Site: brandenburg
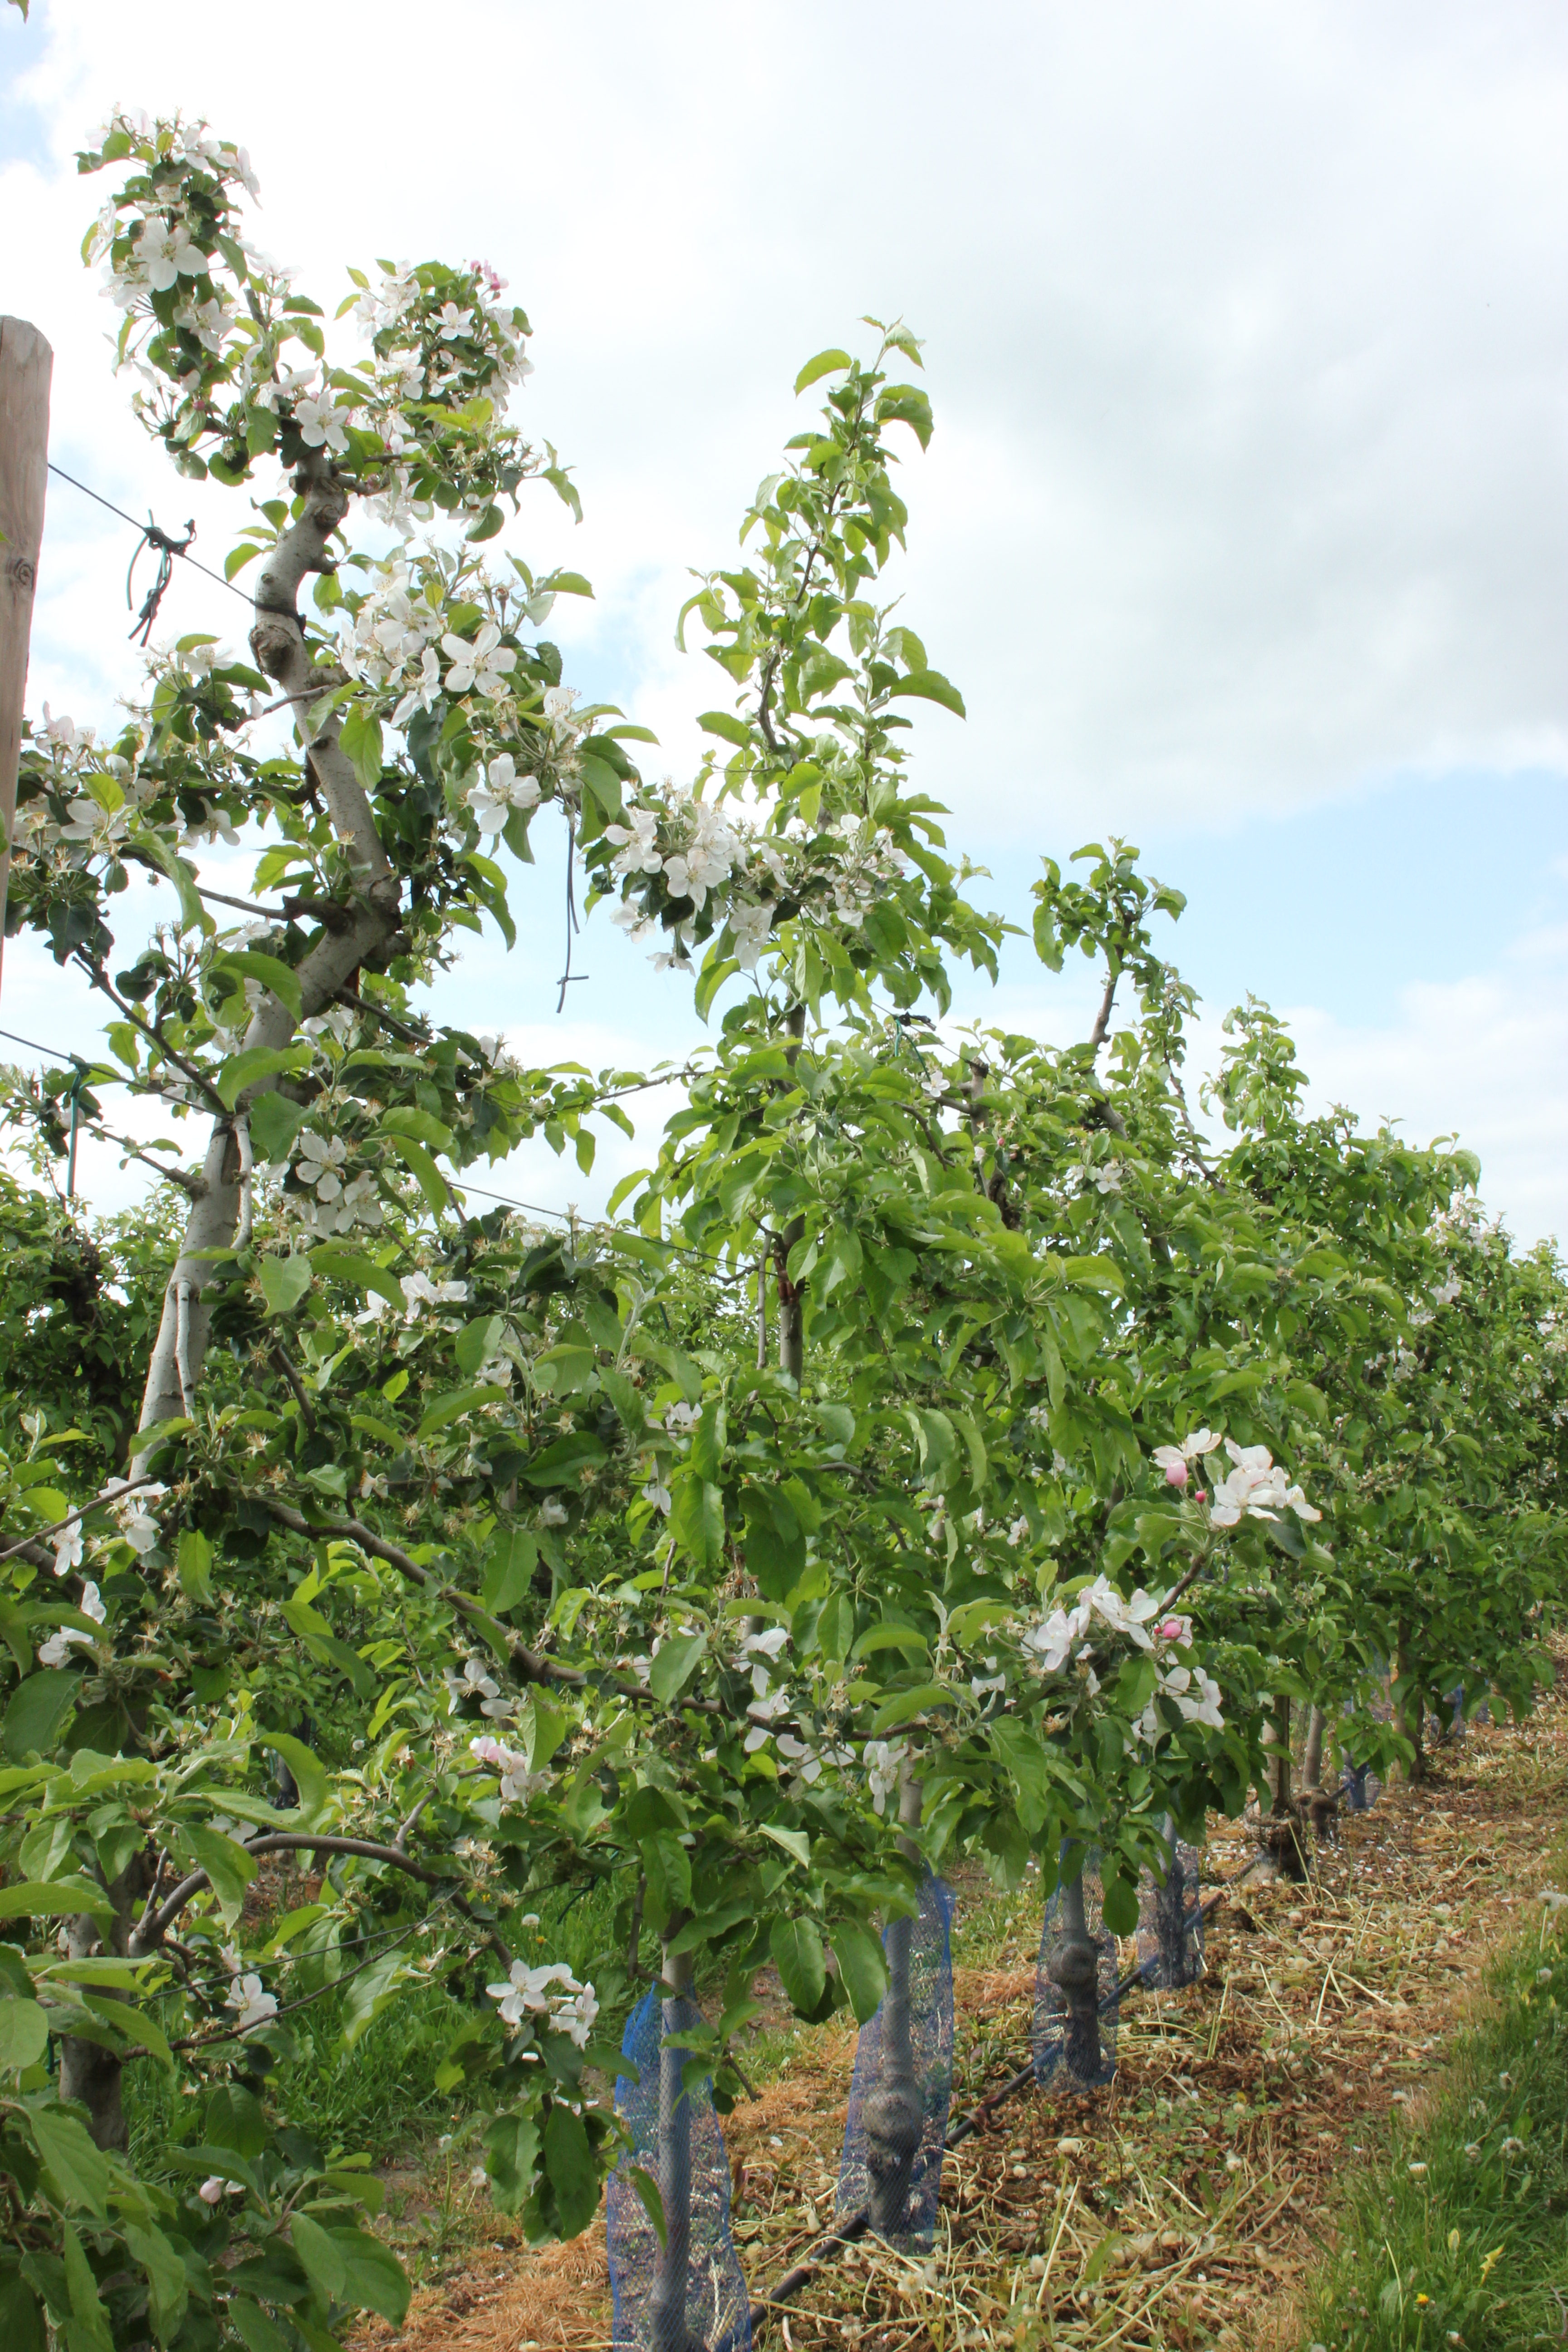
Growth stage (BBCH 67): Flowering